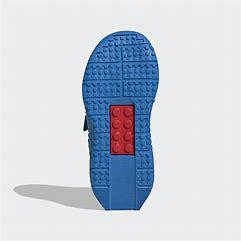
Brand: Adidas
Model: Lego Sport Pro